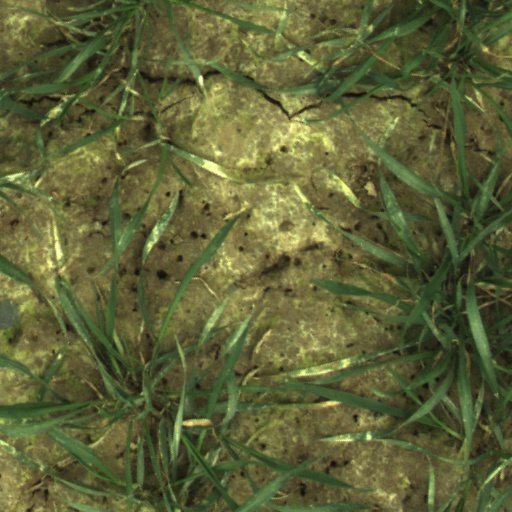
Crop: wheat